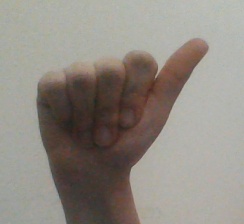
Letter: dhad